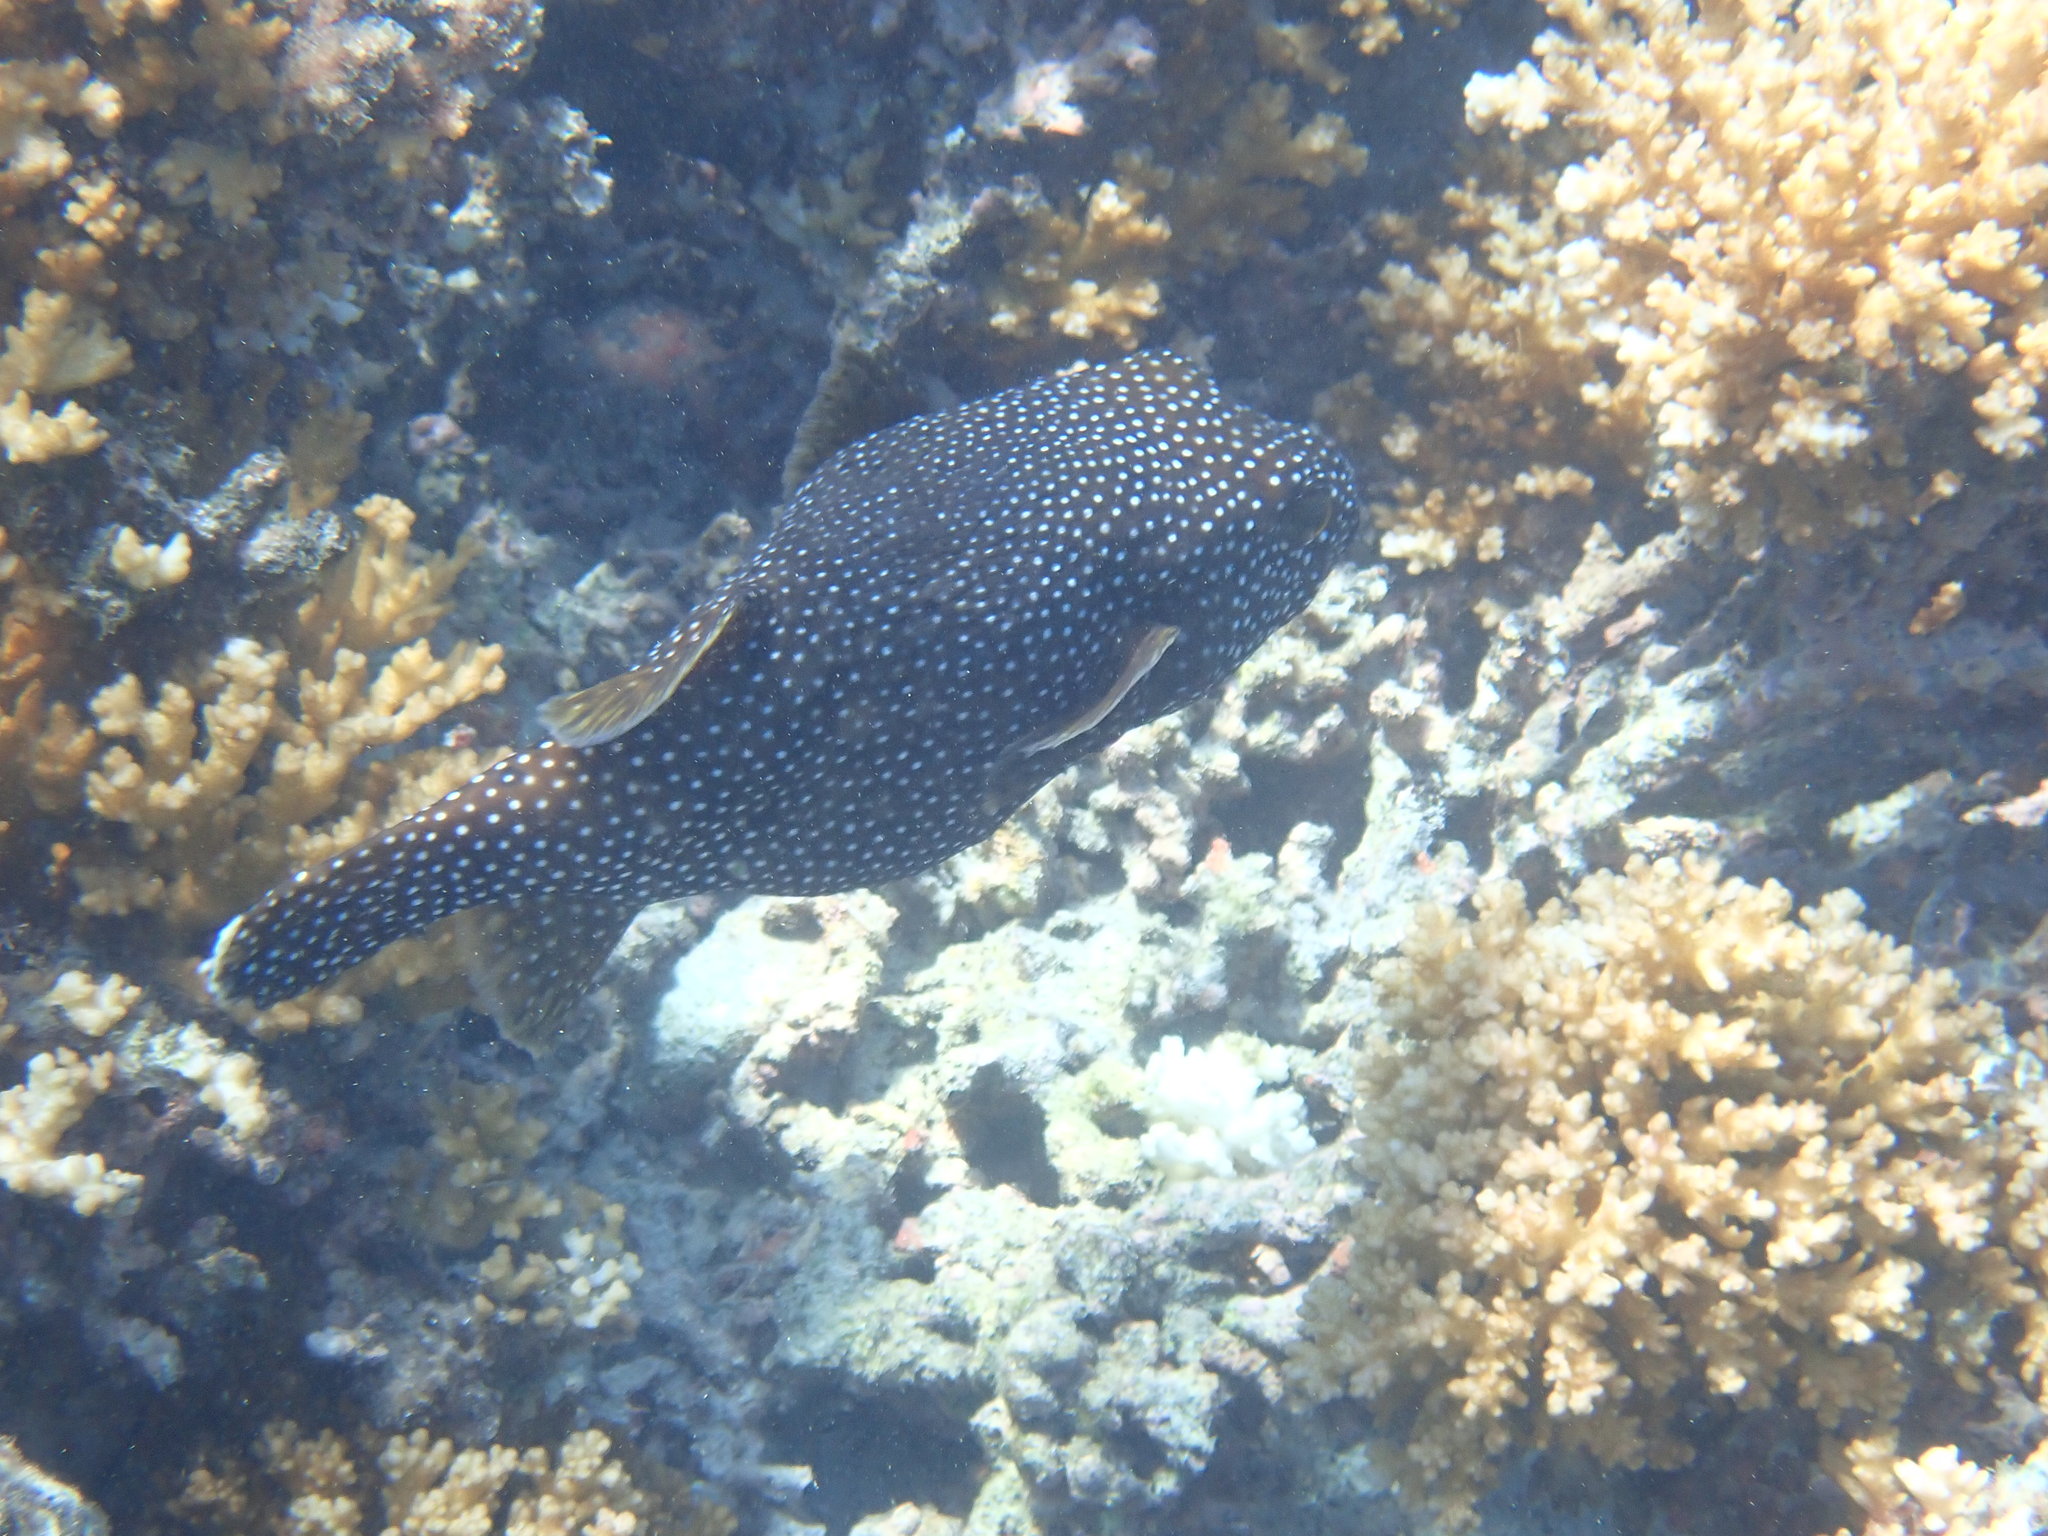
Arothron meleagris (Guineafowl Puffer)